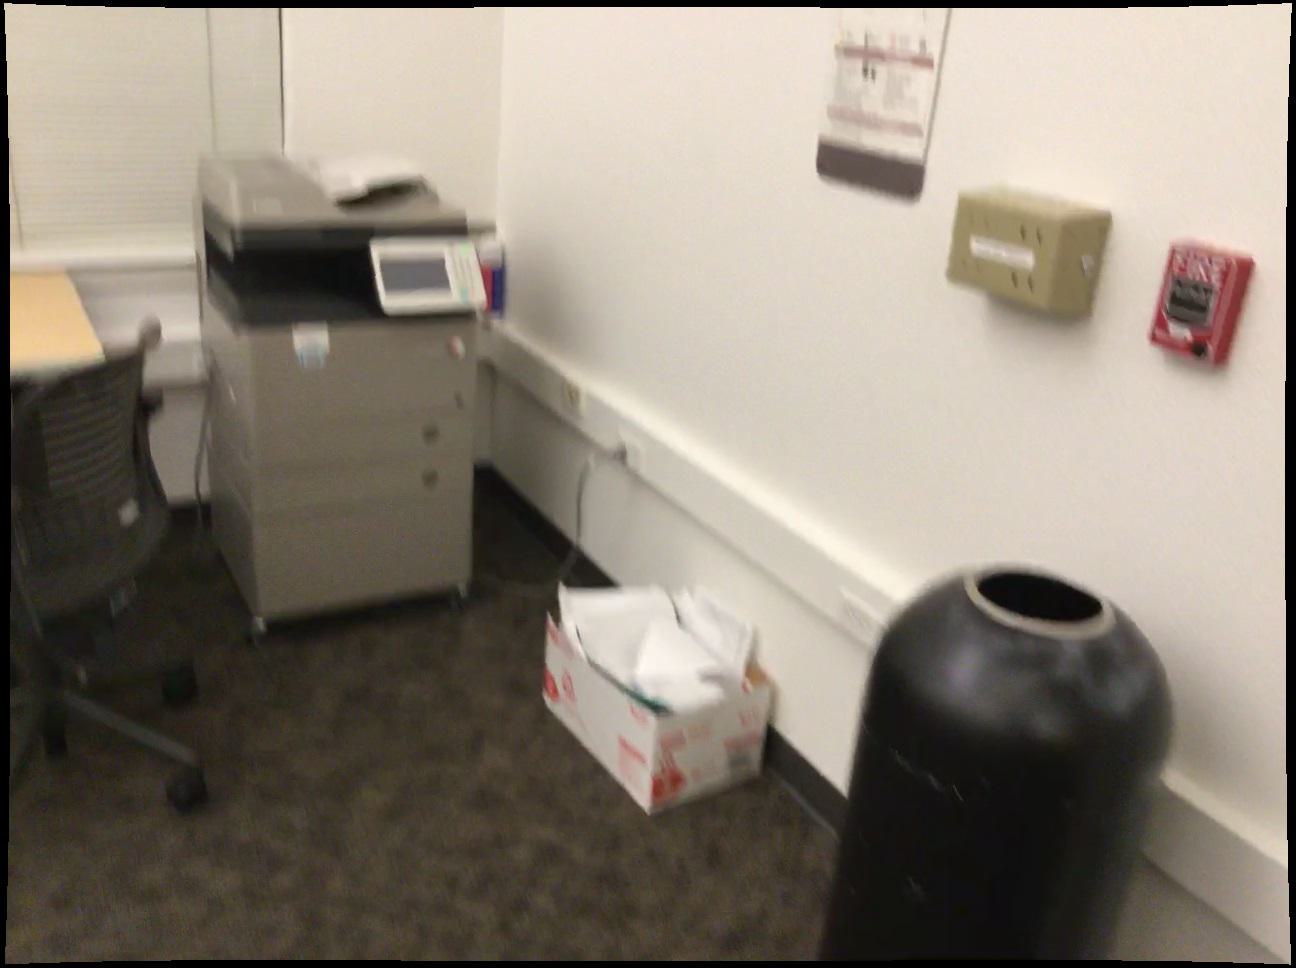
Question: Is the paper above the desk from the world's perspective? Final answer should be yes or no.
Answer: Yes